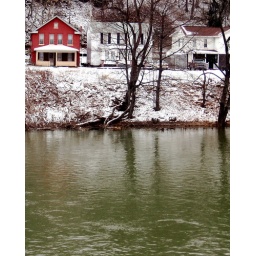
The house was so full of color and the reflections in the river are nice.